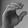
ASL letter: C